Return connecting rod engine

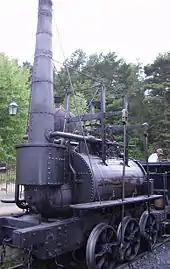
"Steam Elephant" (replica)

Table engines place the cylinder above and between the crankshaft and the crosshead. They saw widespread manufacture by Maudslay from around 1805 and were used to supply power to small engineering workshops. They were especially popular for driving lineshafting, as they could operate at a higher speed than beam engines.